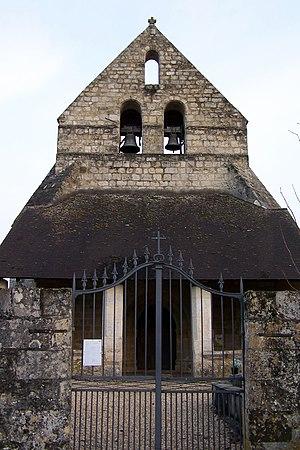
Église de Saint-Laurent-du-Bois (Gironde, France)